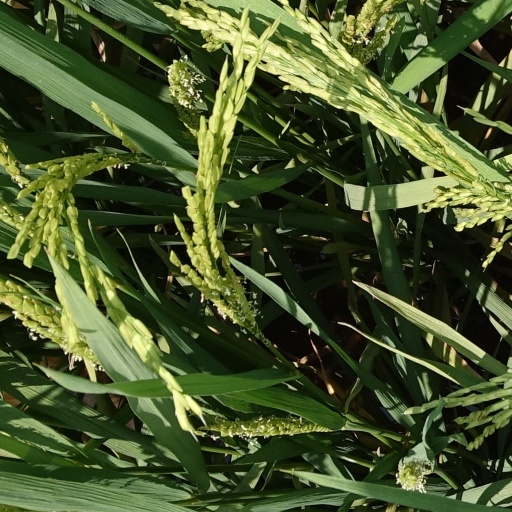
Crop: rice